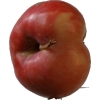
Label: Apple 10